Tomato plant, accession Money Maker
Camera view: horizontal (90 deg, fisheye); turntable rotation: 90 degrees
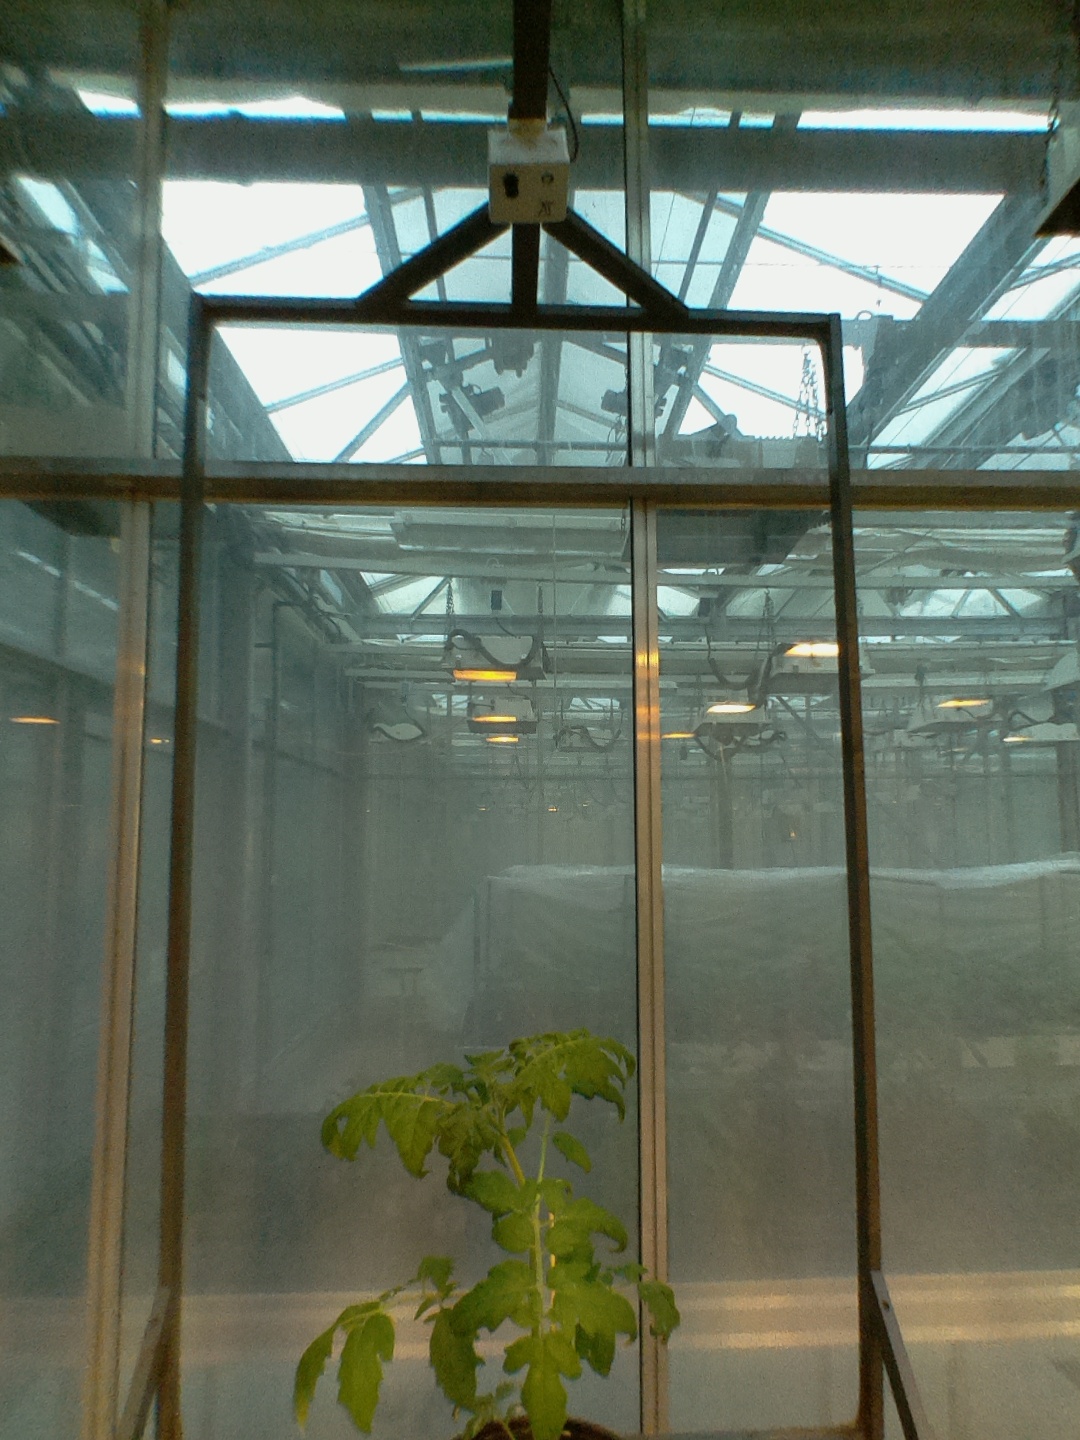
BBCH growth stage 14: 8 of true leaves visible